Aeros Profi

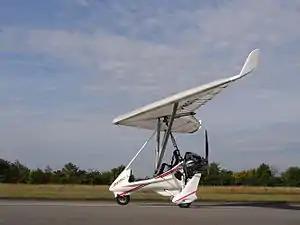
A Profi TL wing mounted on an Aeros-2 trike

The Aeros Profi is a Ukrainian high-performance ultralight trike wing, designed and produced by Aeros of Kyiv. The wing is widely used on Aeros trikes as well as by other ultralight aircraft manufacturers.